Wells-next-the-Sea railway station

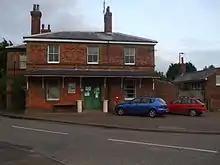
The former station in 2007

Wells was first linked with the railway in 1857, when the Wells & Fakenham Railway opened a line to , largely driven by the efforts of Lord Leicester and the directors of the railway company.